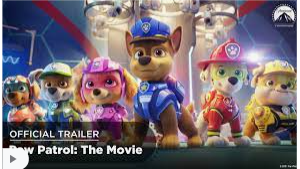
Portrait style: Cartoon Portrait